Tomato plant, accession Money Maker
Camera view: horizontal (90 deg, fisheye); turntable rotation: 240 degrees
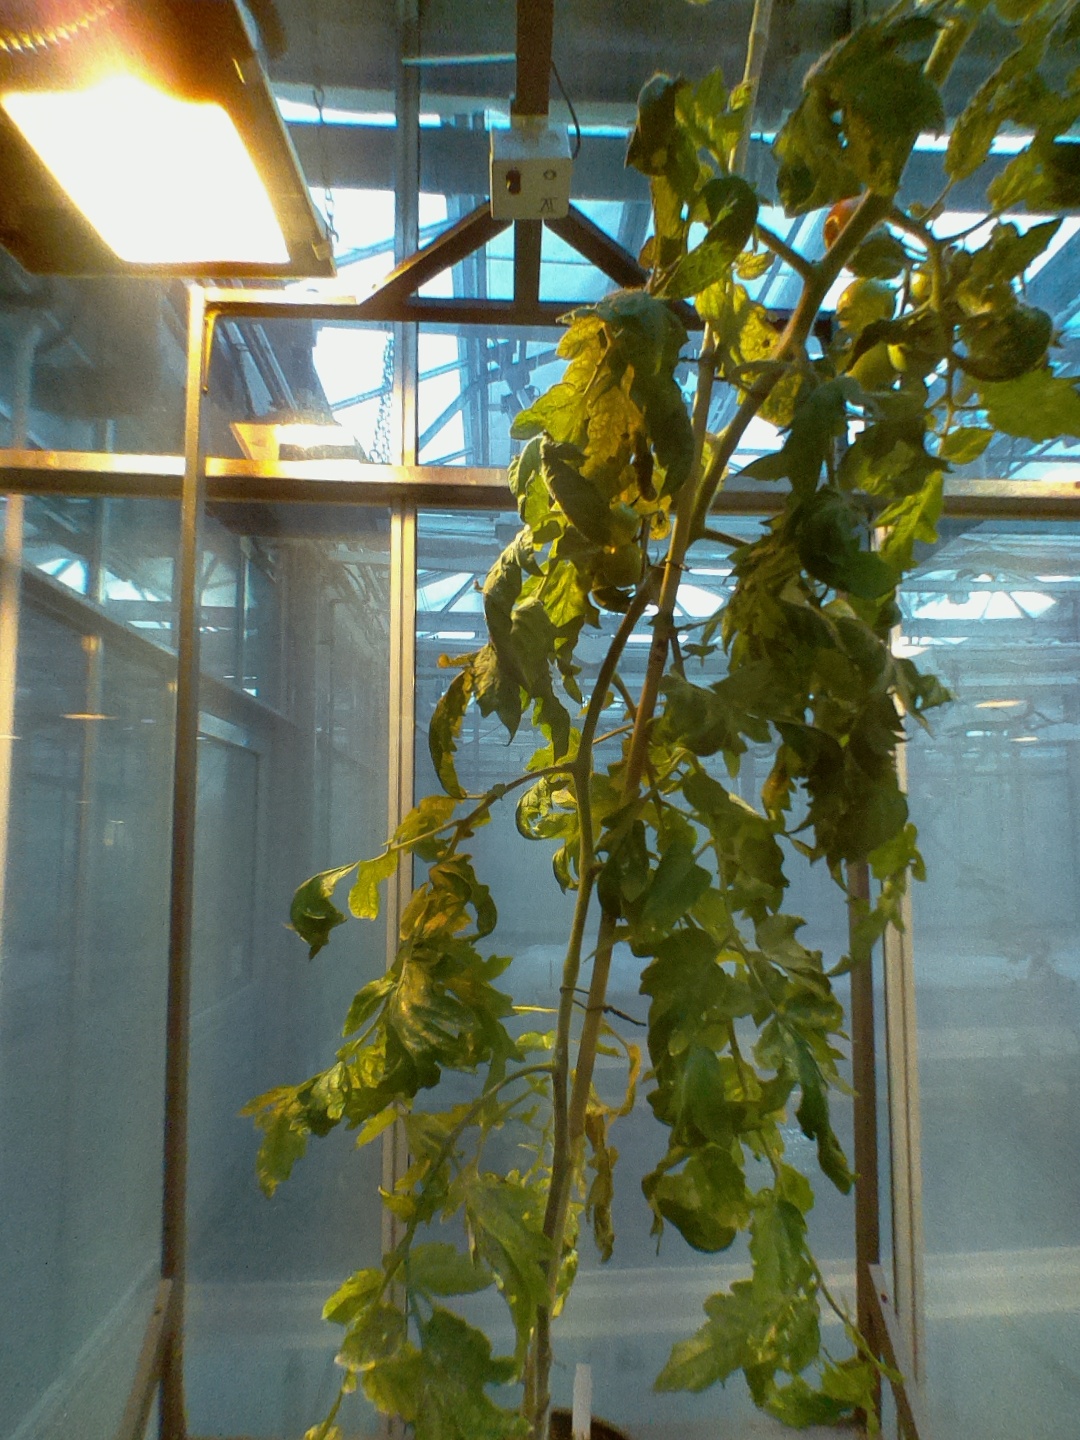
BBCH growth stage 80: fruits start showing typical ripe color (orange -> red)